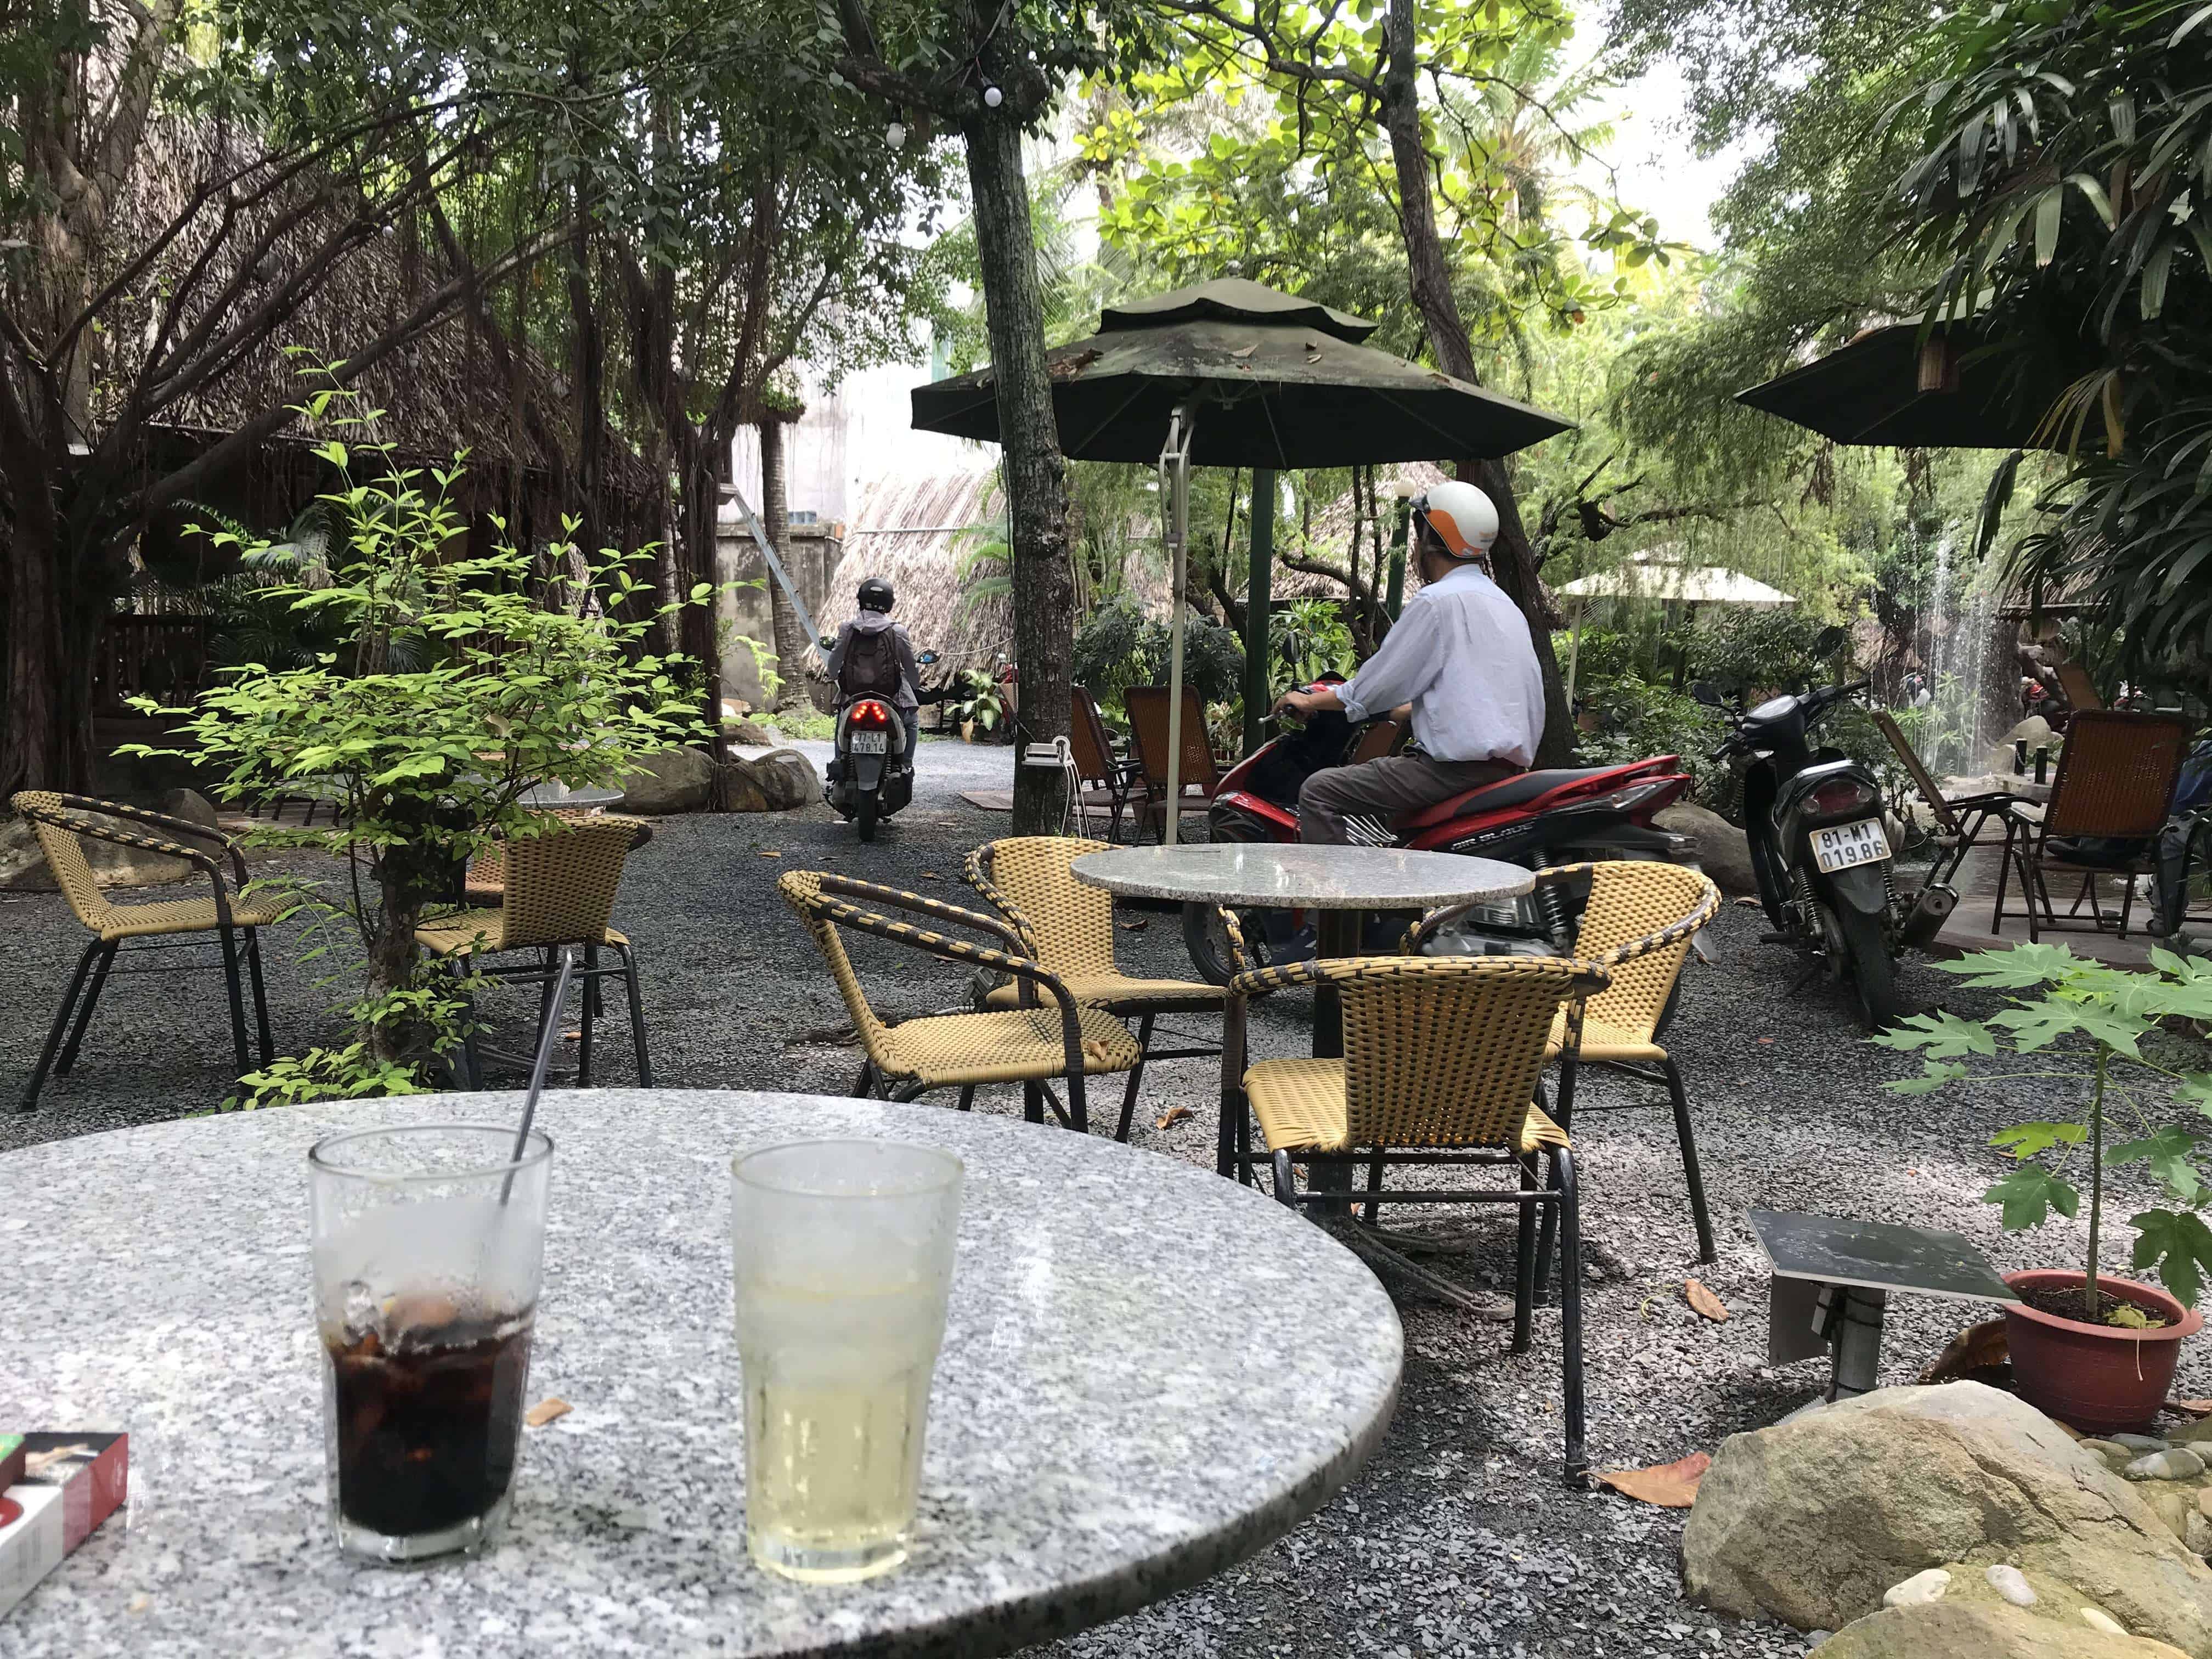
cafe, patio, tree, leisure, backyard, drink, landscape, tourism, restaurant, vacation, garden, yard, landscaping